River plume

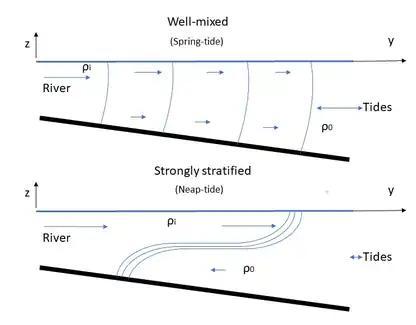

Over a spring-neap cycle the baroclinic effects over a tidal cycle amplify and favor either increased tidal straining or tidal mixing. Spring tides are characterized by relatively large tidal amplitudes and tidal flow velocities. This leads to increased tidal mixing over the complete tidal cycle and weakened stratification. In some areas the stratification vanishes completely, resulting in a well-mixed system, and these systems can only incorporate river plumes some of the time. In open-coast systems, spring tide conditions generally lead to increased downwelling effects from the buoyant river plume, causing increased seaward transport of sediment and nutrients.